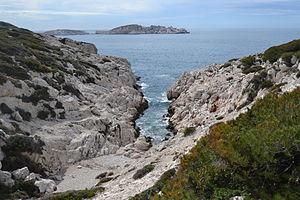
Calanque de la Mounine, dans les Calanques de Marseille Occitan